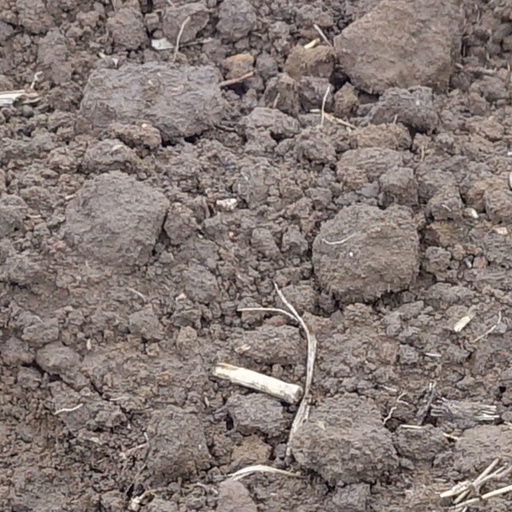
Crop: wheat